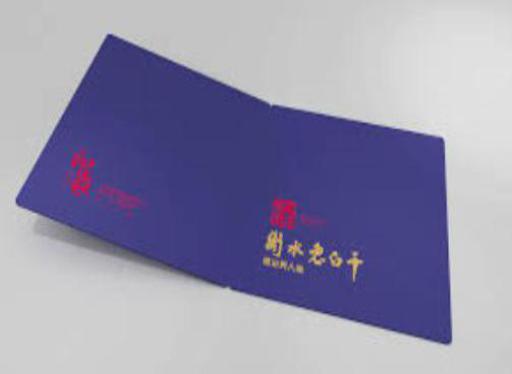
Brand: hengshui laobaigan
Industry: Food